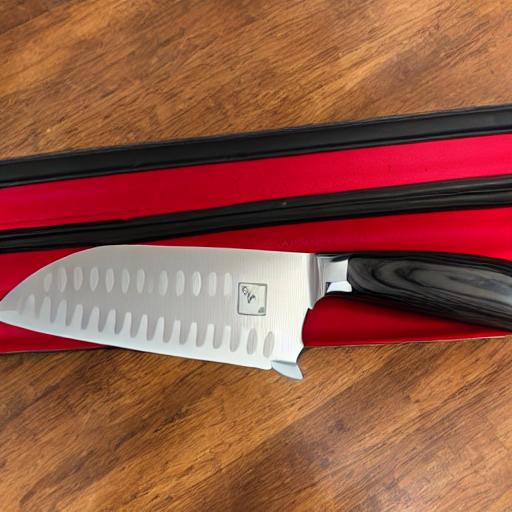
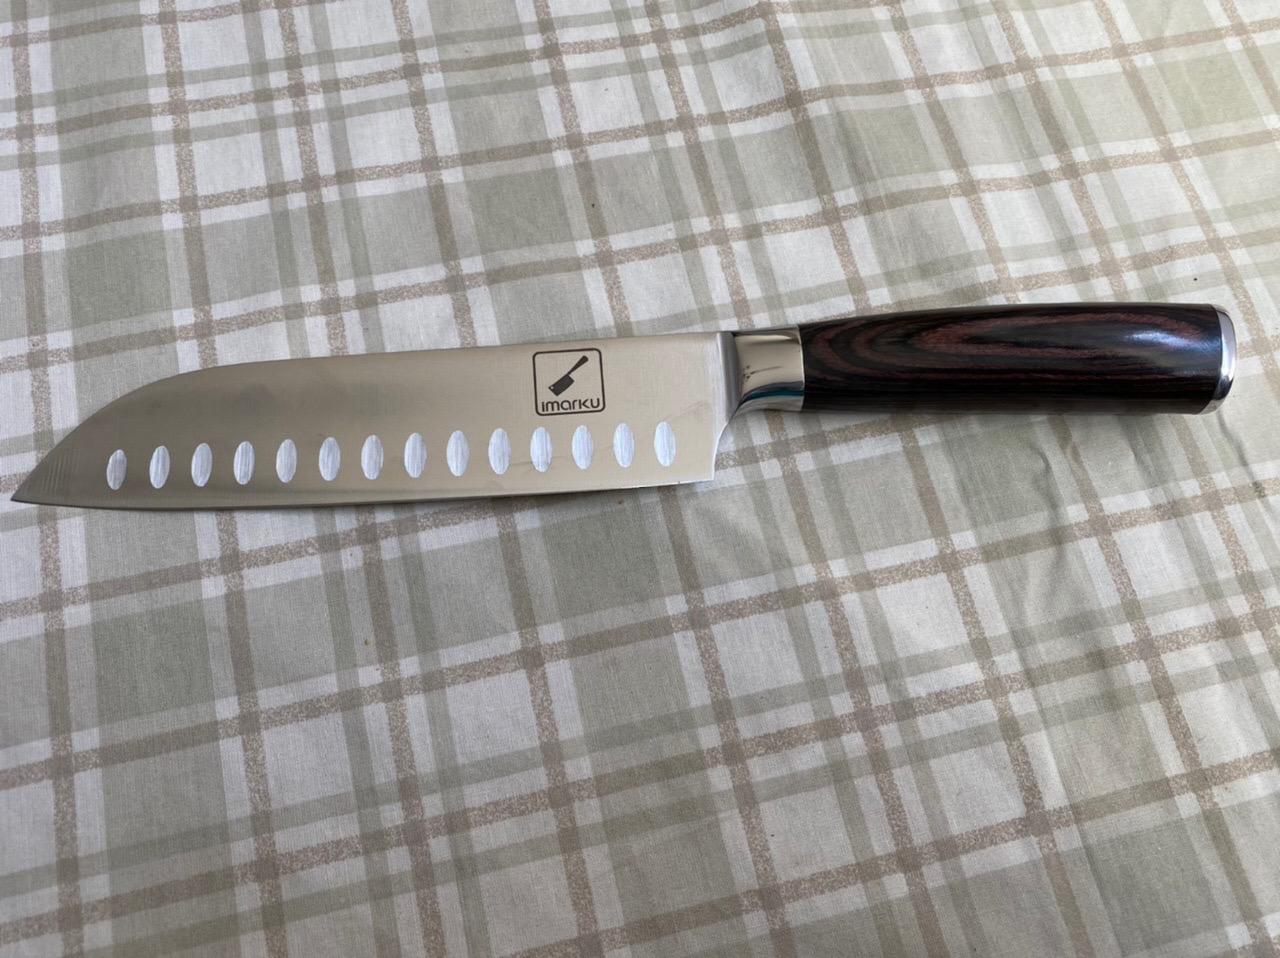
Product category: items_knife
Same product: no